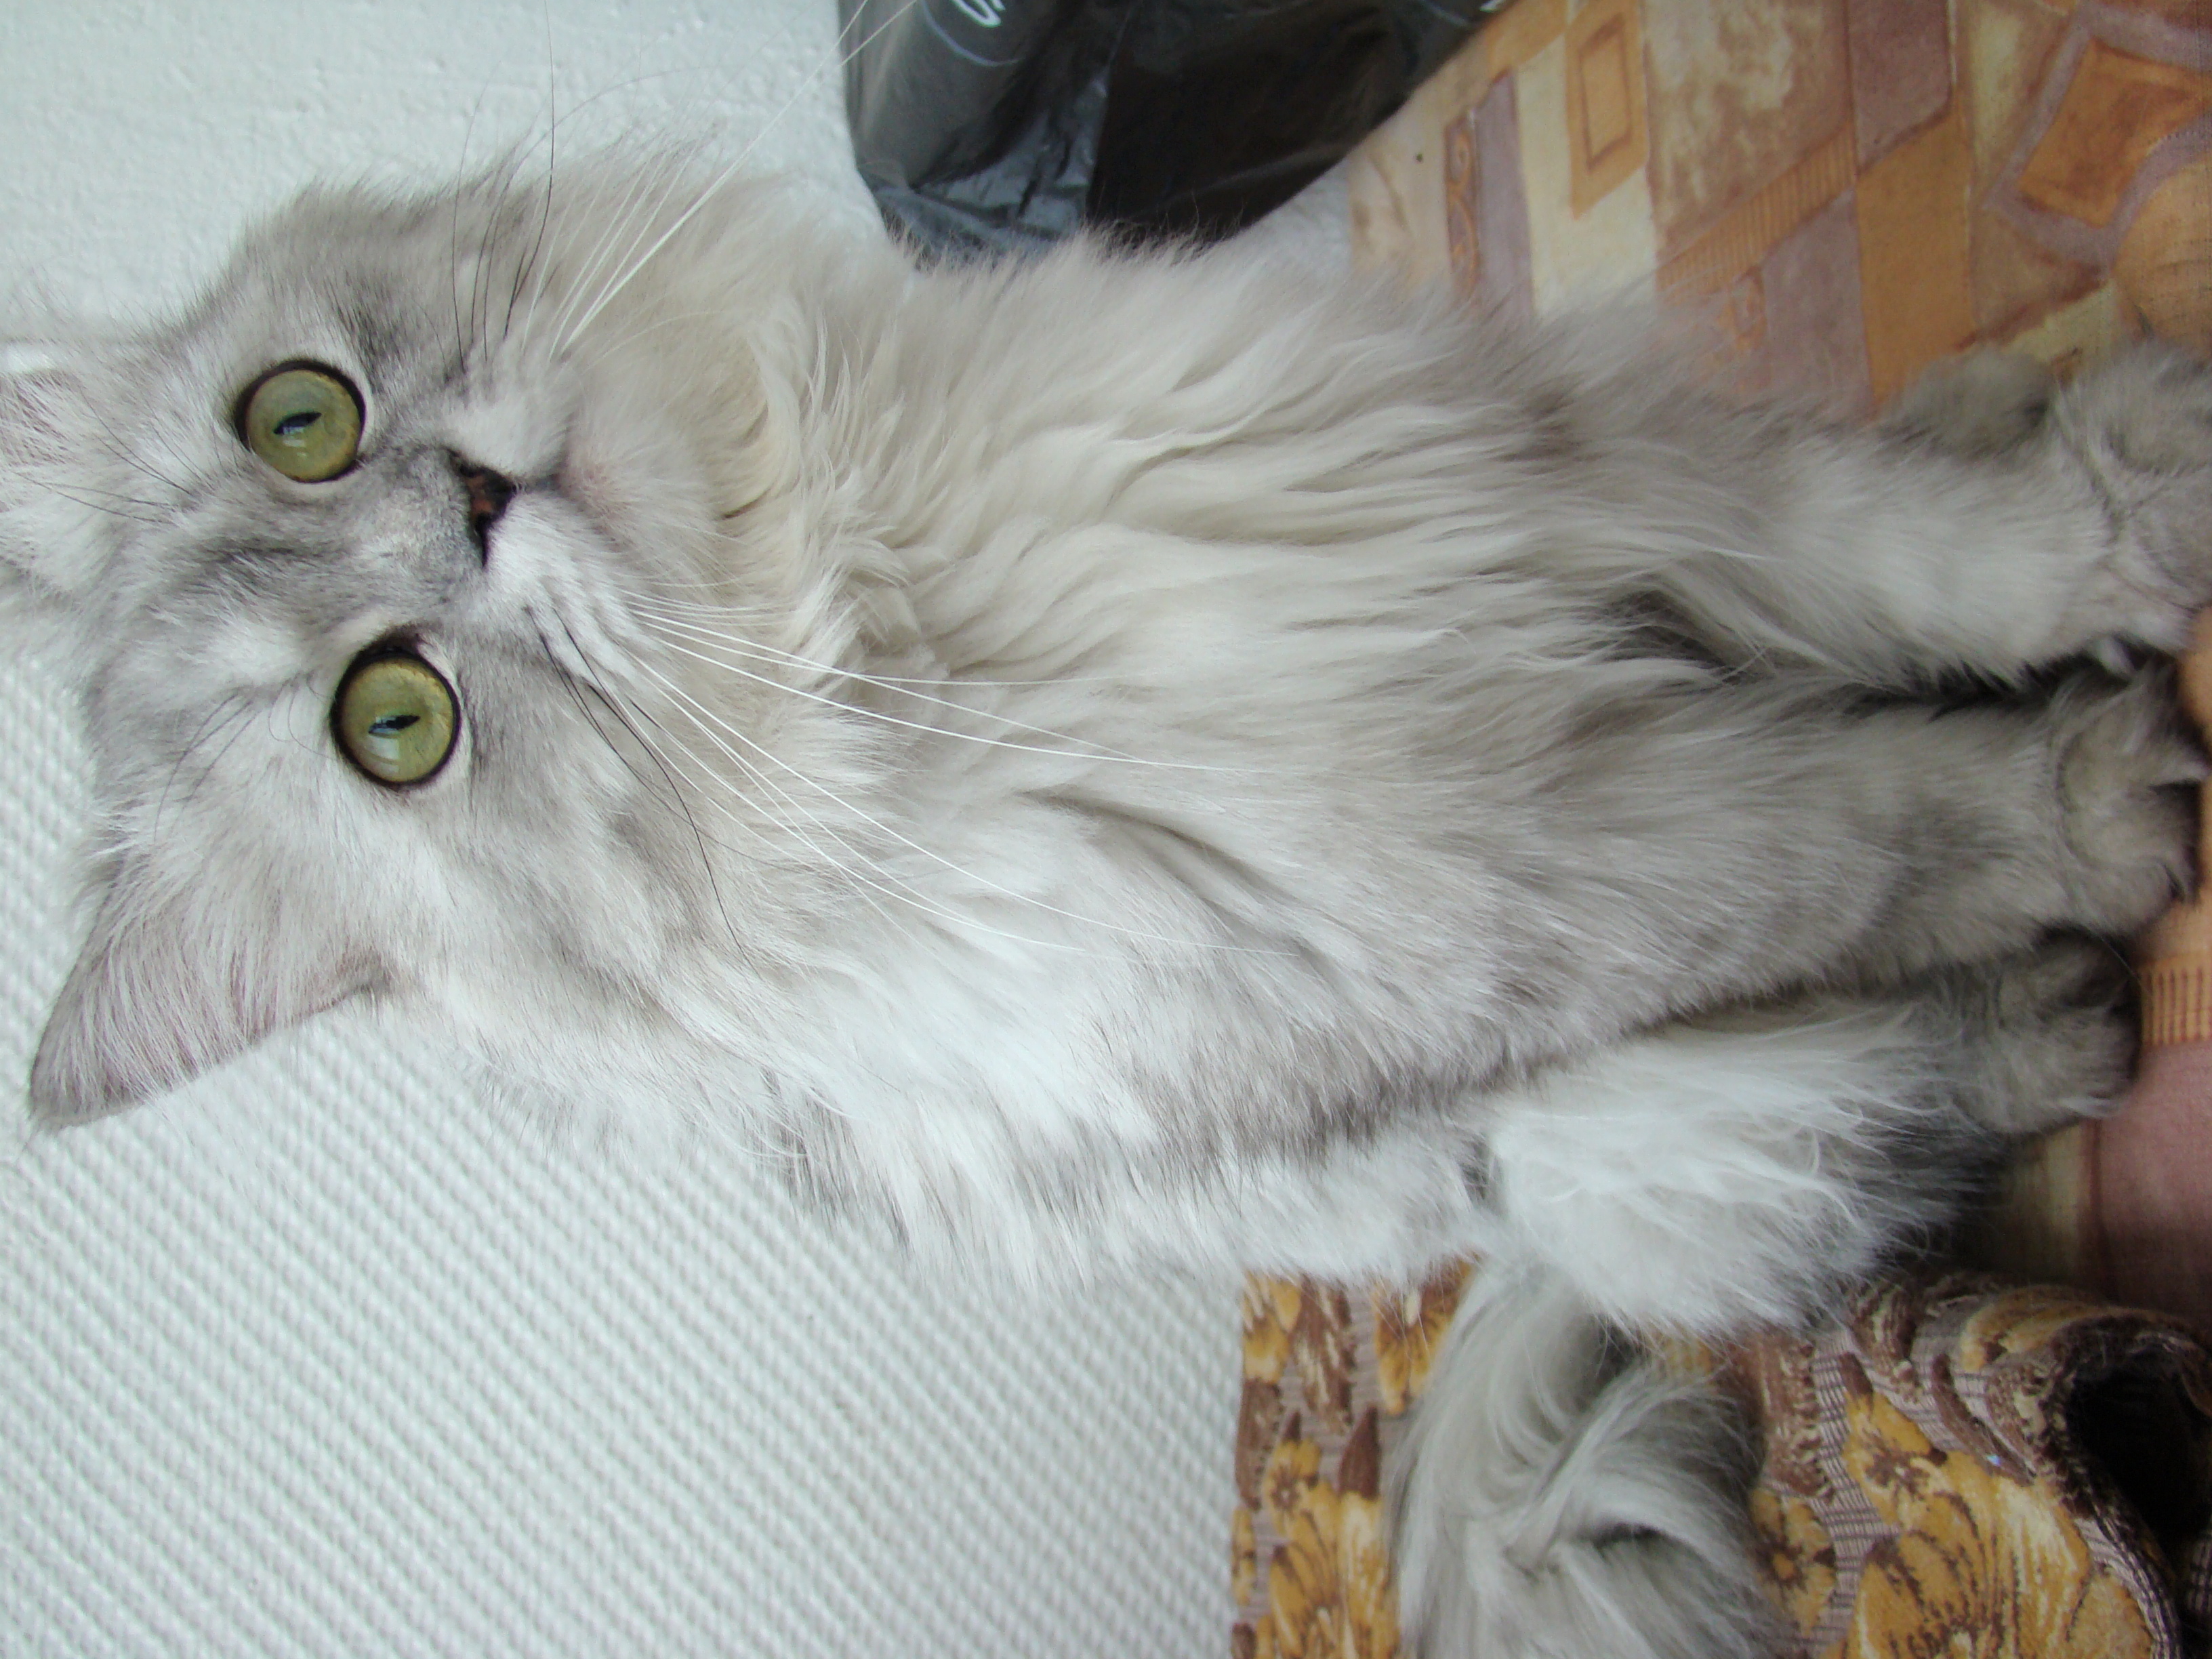
animal, pet, cat, feline, mammal, pets, cats, whiskers, silver, vertebrate, chat, chats, siberian, marcello, persian, chinchilla, norwegian forest cat, small to medium sized cats, cat like mammal, carnivoran, nebelung, domestic short haired cat, domestic long haired cat, british semi longhair, turkish angora, napoleon cat